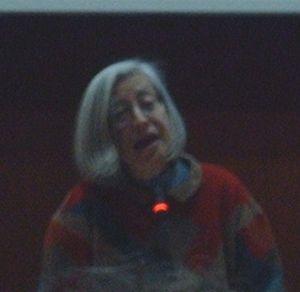
Patrizia Cavalli, née en 1947 à Todi, est une poétesse italienne.